Flexagon

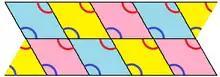
This trihexaflexagon template shows 3 colors of 9 triangles, printed on one side, and folded to be colored on both sides. The two yellow triangles on the ends will end up taped together. The red and blue arcs are seen as full circles on the inside of one side or the other when folded.

A hexaflexagon with three faces is the simplest of the hexaflexagons to make and to manage, and is made from a single strip of paper, divided into nine equilateral triangles. (Some patterns provide ten triangles, two of which are glued together in the final assembly.)